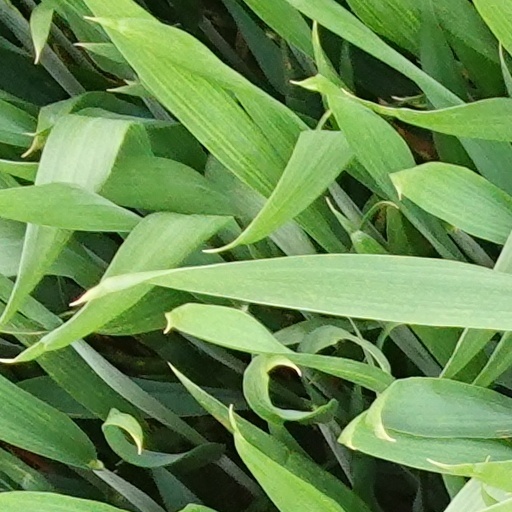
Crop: wheat